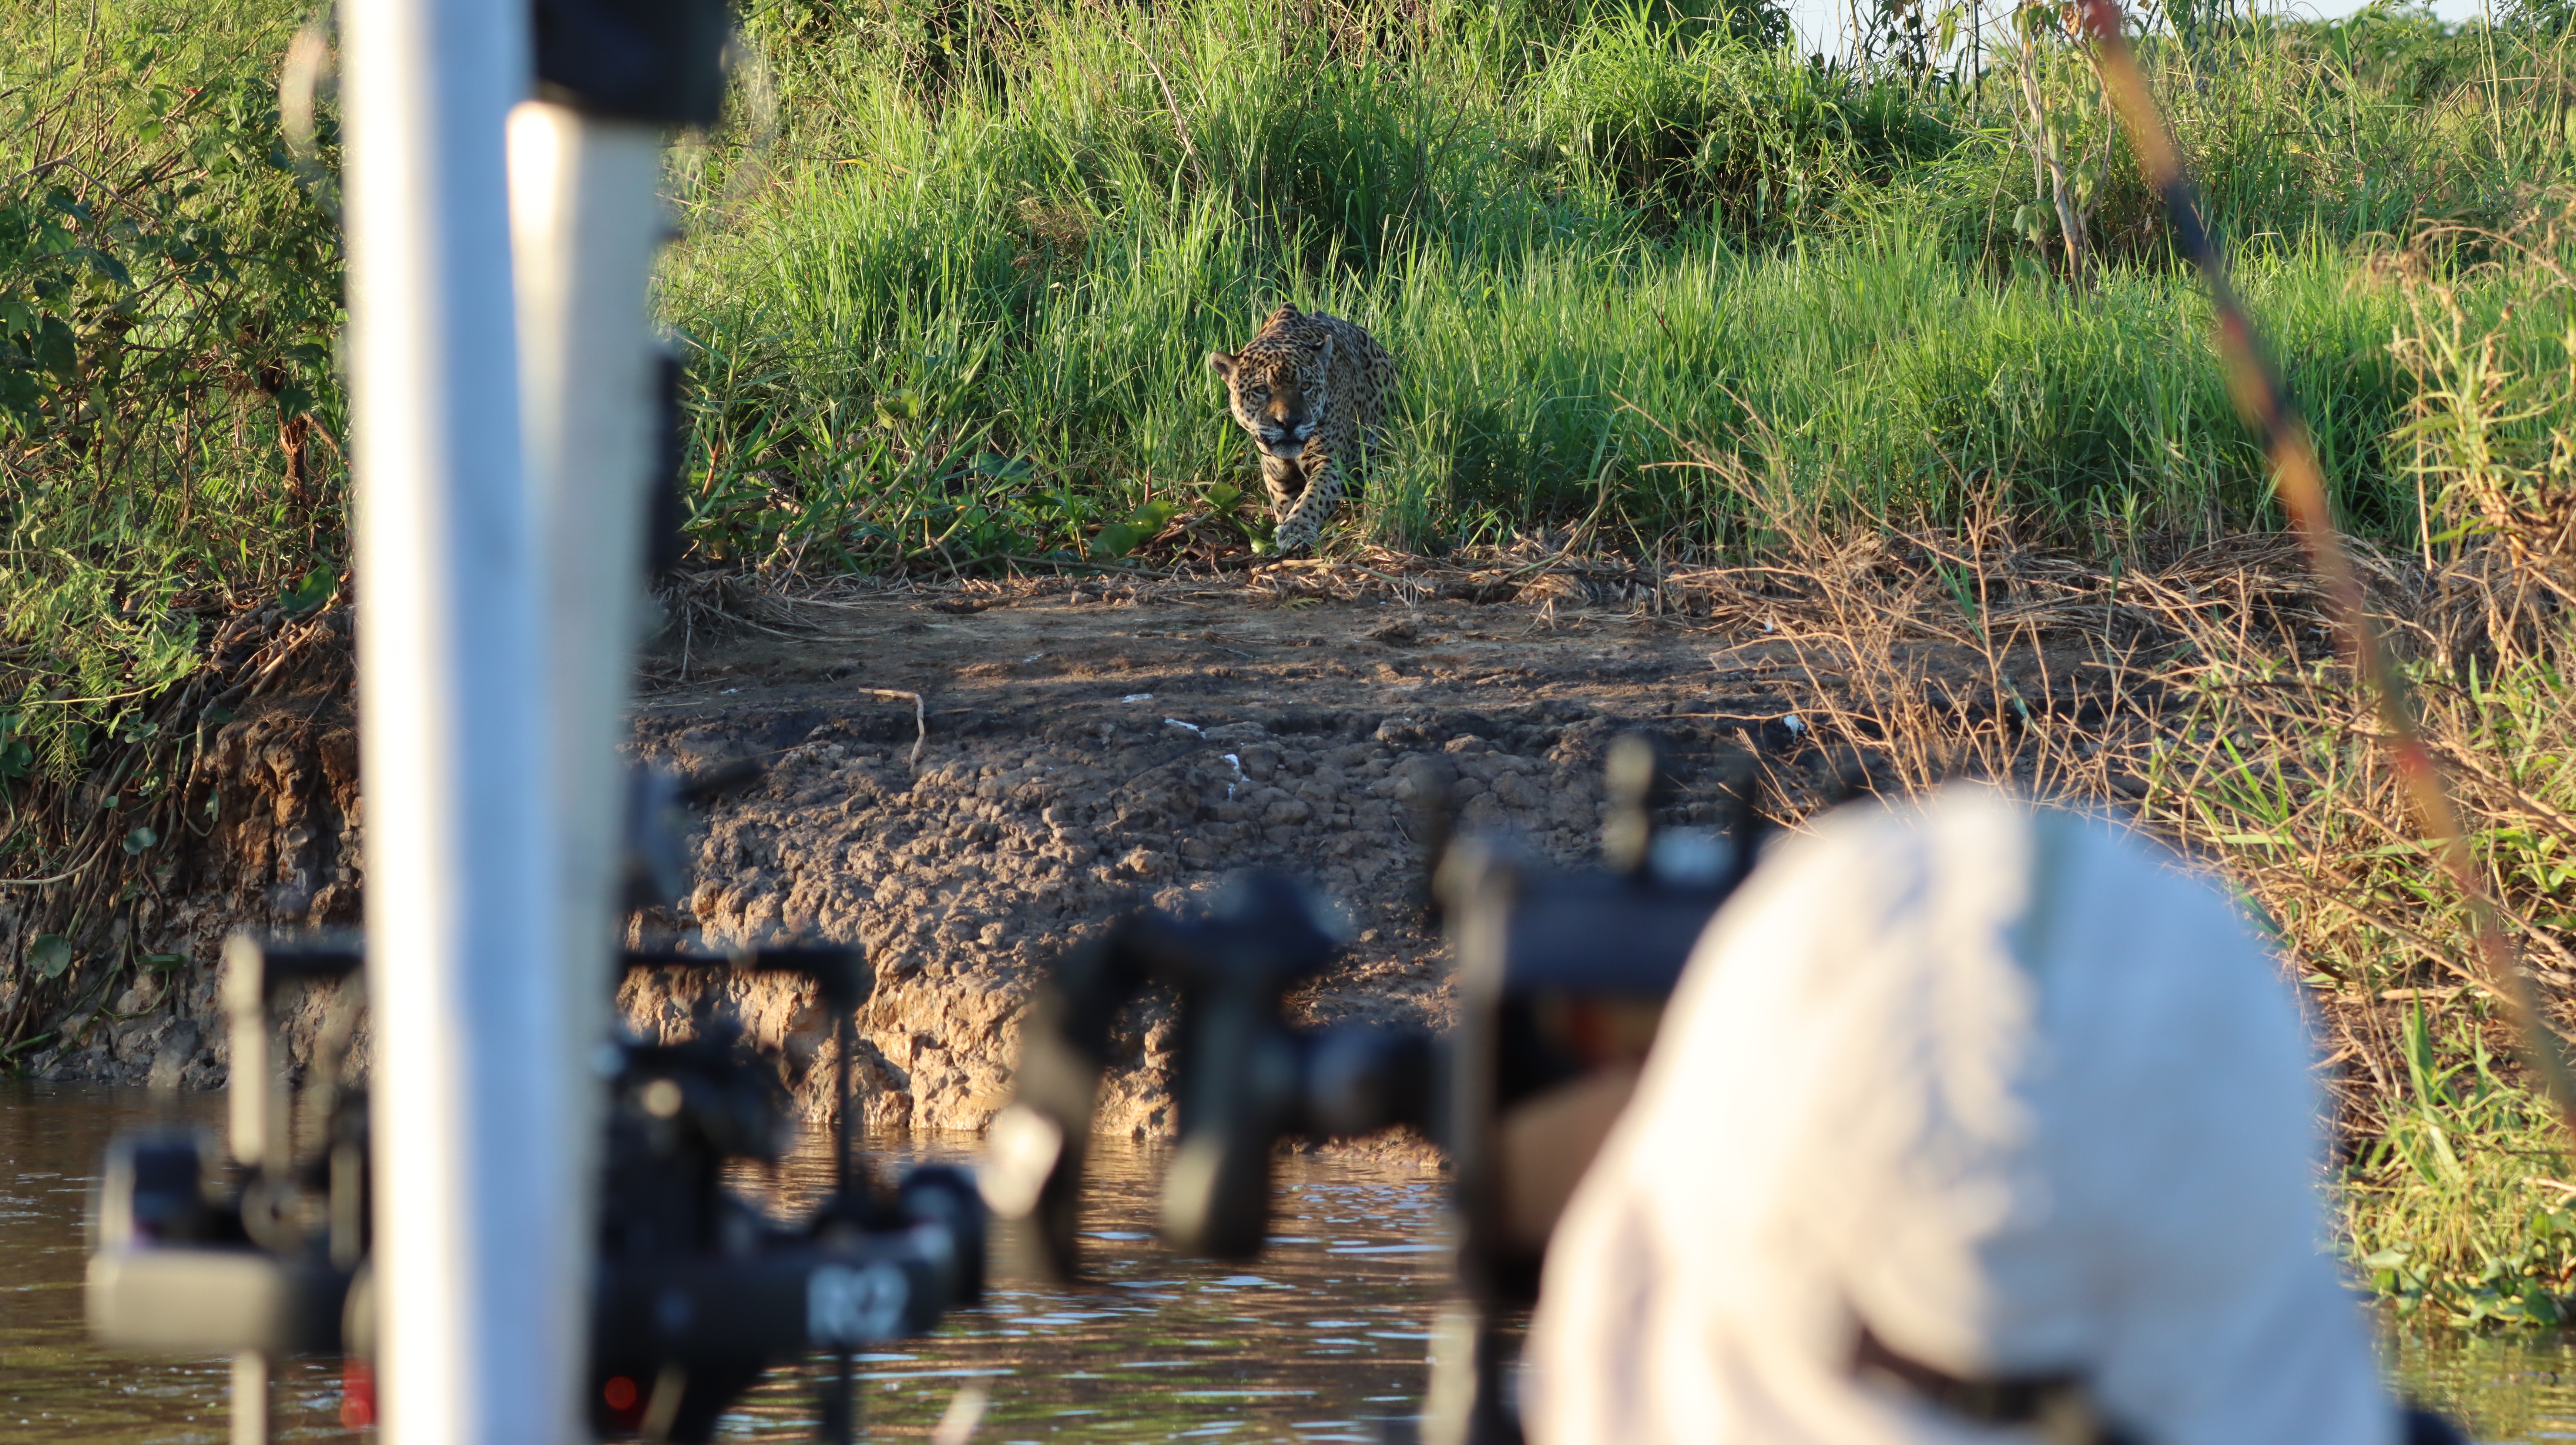
Jaguar: Ousado